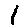
Label: 1